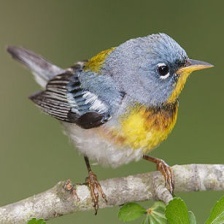
Species: NORTHERN PARULA
Scientific name: SETOPHAGA AMERICANA